Jamiat Kheir

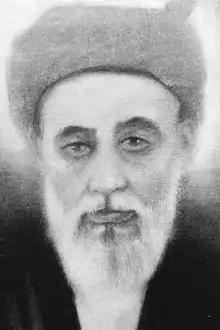
Habib ʻAli bin Aḥmad Shahāb, the co-founder of Jamiat Kheir organization in Batavia during Dutch Indies.

The request was not immediately granted by the Dutch government. The submission of the petition probably raised suspicions in the government, where it did not like any establishment of an association that engages in social movements. The Dutch East Indies government then took some actions against the newly founded Jamiat Kheir, of which it limited the areas that could be visited by the Arabs and Arab descendants in Indonesia. In Batavia, the Dutch East Indies government determined the location of their gathering in Pekojan.